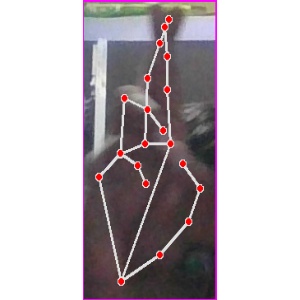
अक्षर: र